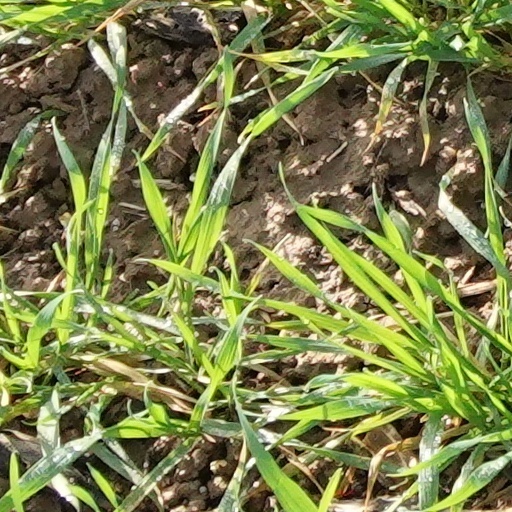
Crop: wheat